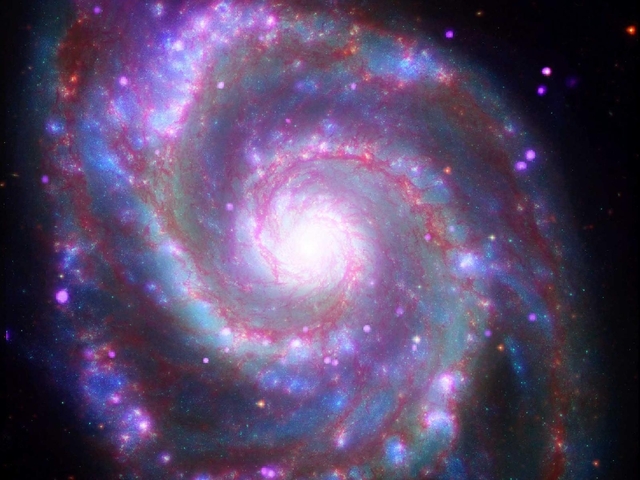
Texture: spiralled